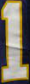
Number: 1